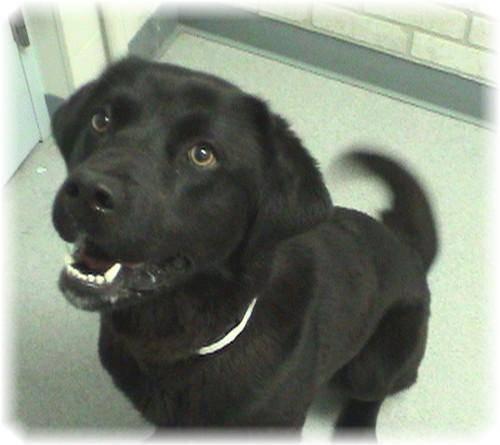
dog